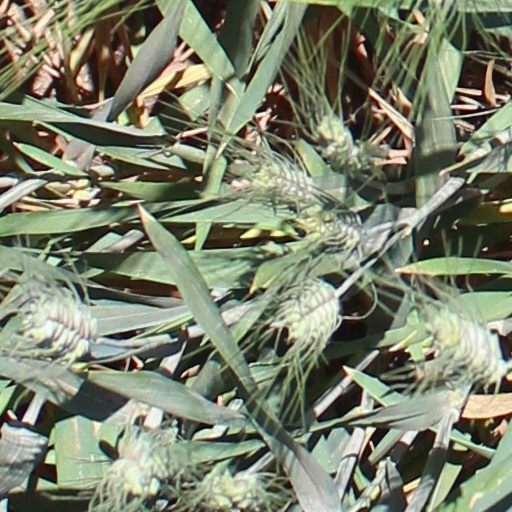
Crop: wheat